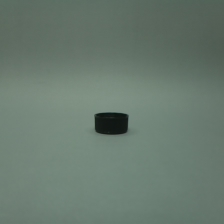
Color: black
Cap type: standard cap